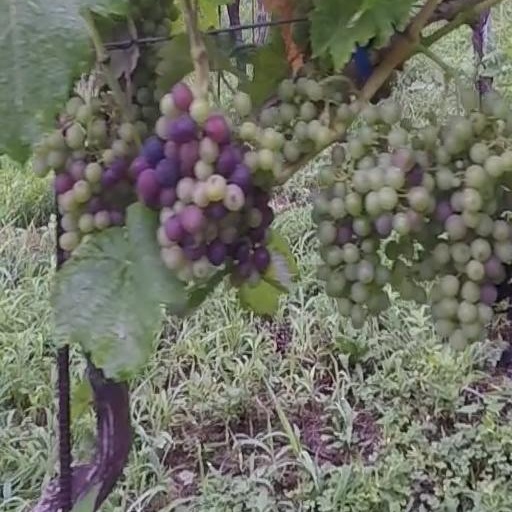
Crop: grape